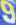
Number: 9